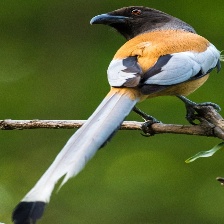
Species: RUFOUS TREPE
Scientific name: DENDROCITTA VAGABUNDA